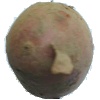
Label: red_potato